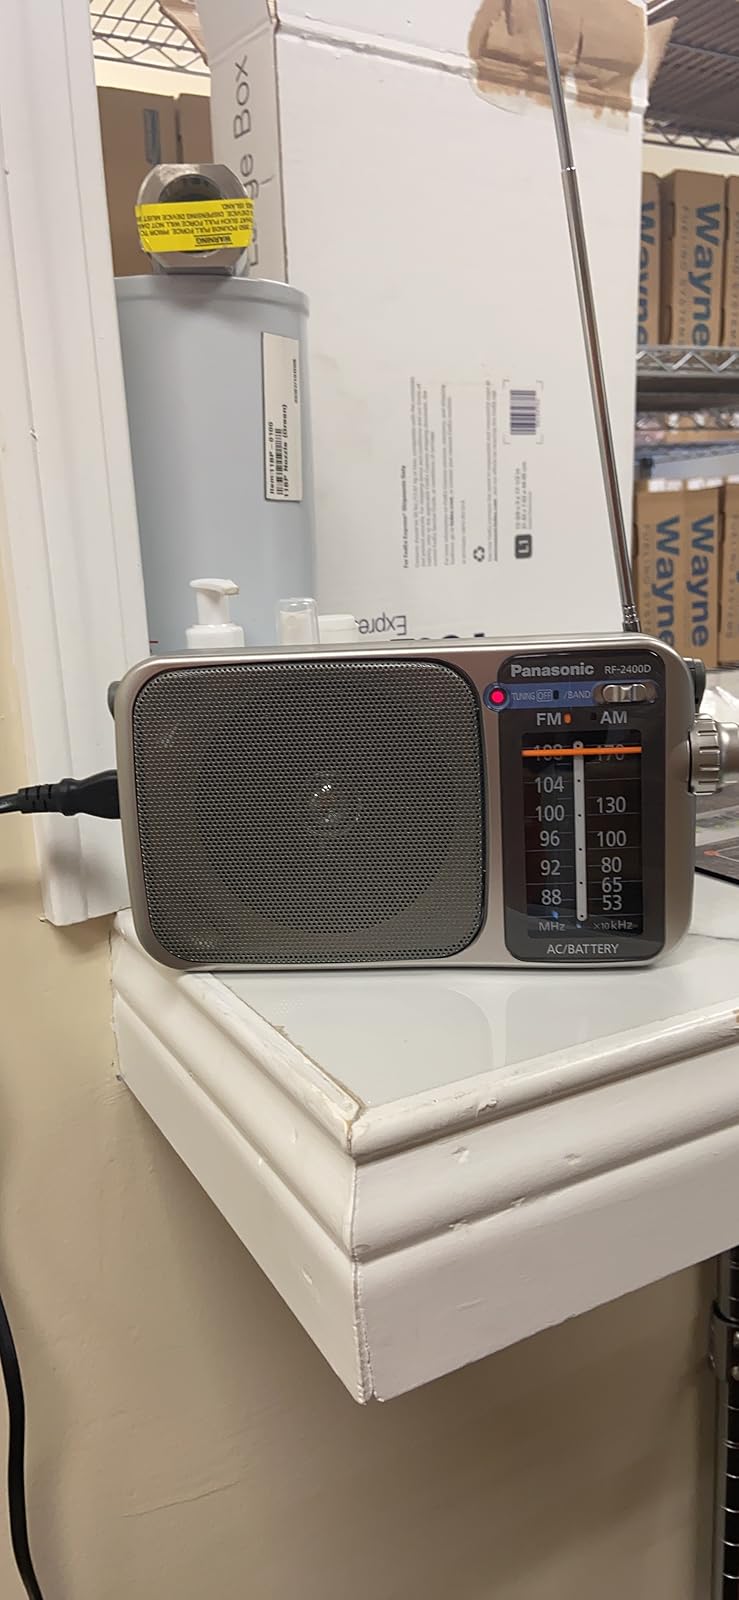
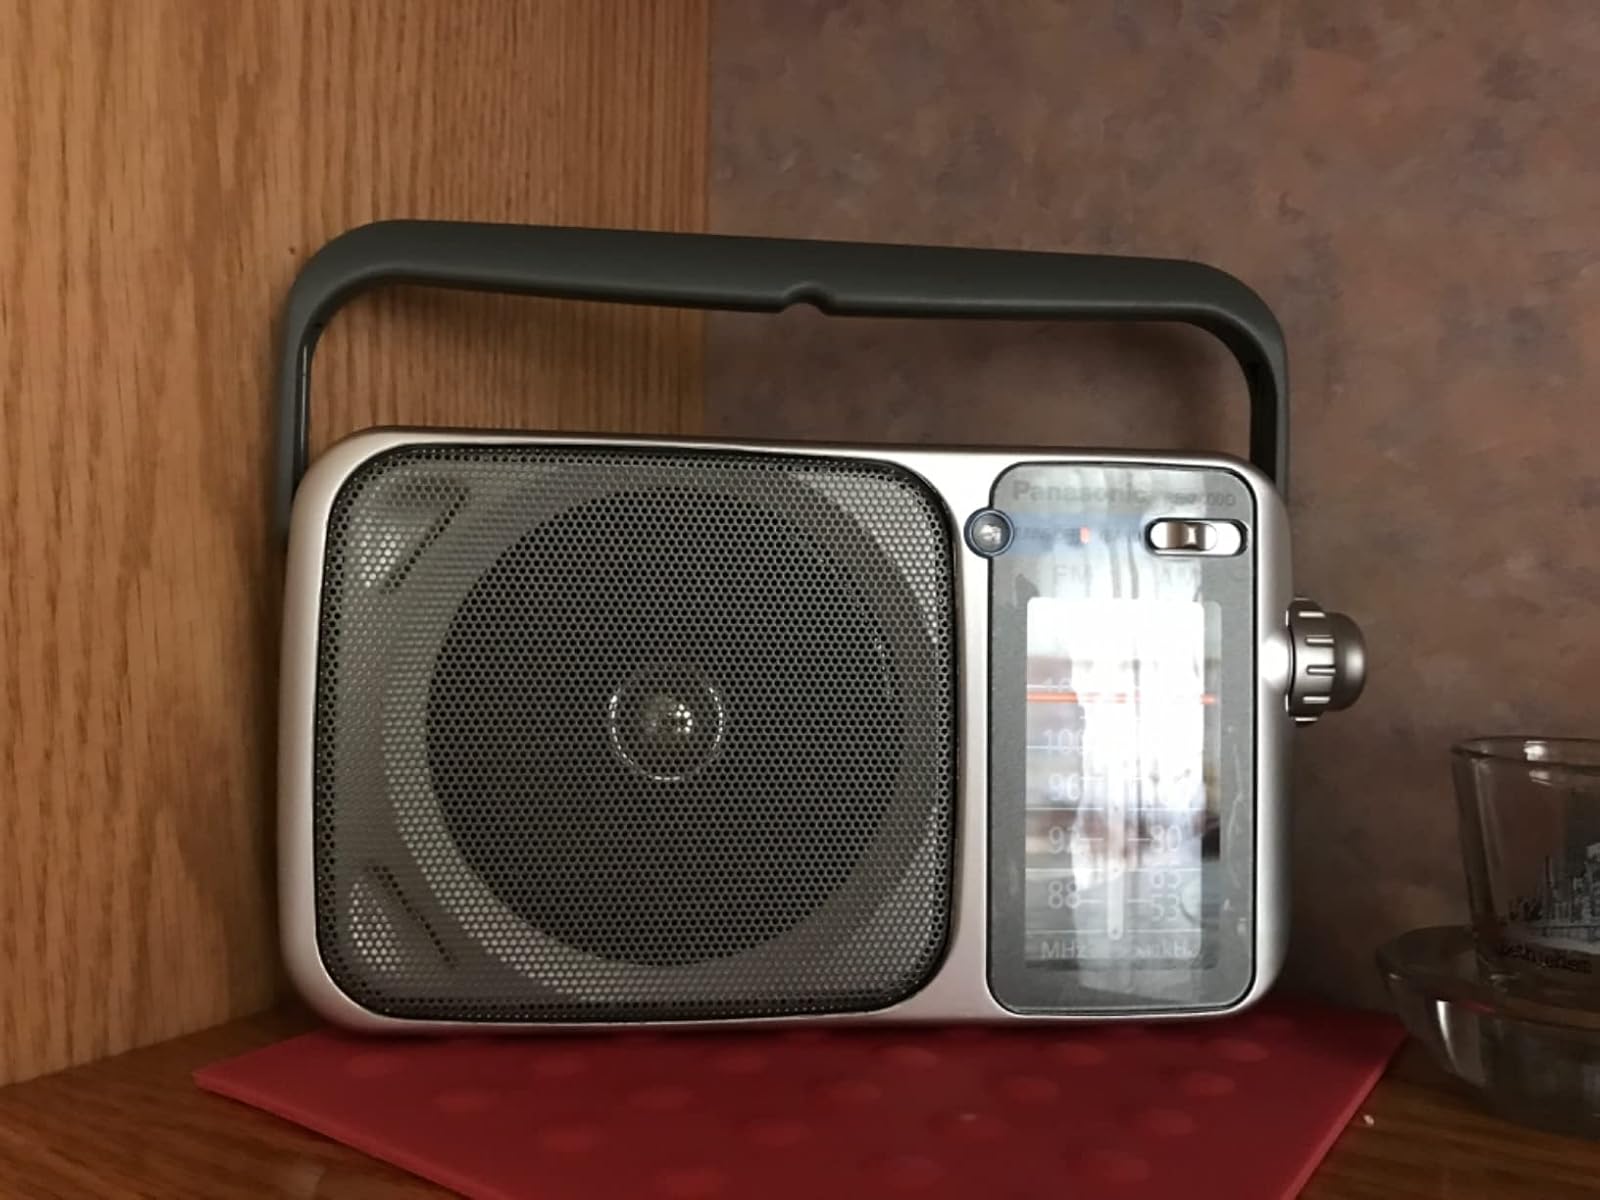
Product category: radio
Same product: yes